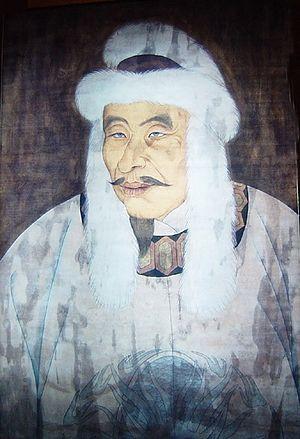
Les guerres entre les dynasties Jin et Song sont une série de conflits qui opposent les Jürchens de la dynastie Jin aux chinois de la dynastie Song. En 1115, les Jürchens se rebellent contre leurs souverains, les Khitans de la dynastie Liao et proclament le début de la dynastie Jin. Très vite, ils s'allient avec les Song, qui sont des ennemis des Liao depuis des décennies. D'après les termes de l'alliance, les Jin doivent rendre aux Song des territoires du nord de la Chine que les Liao contrôlent depuis 938. Cependant, la défaite rapide des Jurchens combinée avec les échecs militaires des Song font que les Jin sont, finalement, réticents à céder ces territoires. À la suite de l’échec des négociations, les relations entre les deux dynasties se tendent et en novembre 1125, les Jurchens attaquent les Song en envoyant une armée marcher sur Taiyuan et une autre sur Kaifeng, la capitale des Song.
La dynastie Liao, également connue sous le nom d'Empire Khitan, est un empire d'Asie orientale qui a régné sur la Mongolie, une partie de la Russie orientale et du nord de la Chine continentale entre 907 et 1125. Elle a été fondée par le Khagan Khitan Yelü Abaoji à la suite de la chute de la dynastie chinoise Tang.
La dynastie Jin, ou Grand Jin, a dirigé la Chine du Nord-Est. Elle a été fondée en 1115 par Jin Taizu, le dirigeant du peuple mandchou des Jürchens, et a pris fin en 1234 par l'invasion des Mongols de Gengis Khan. Son nom est parfois écrit Kin, Jurchen Jin ou Jinn en anglais pour la différencier d'une autre dynastie Jin qui a régné sur la Chine et dont le nom est identique lorsqu'il est transcrit sans signes diacritiques de marqueur de tonalité dans le système Hanyu pinyin depuis le chinois standard.
Les Jürchen sont un peuple aujourd'hui disparu qui se développa en Mandchourie sous l'empire khitan. Ils finirent par envahir leurs suzerains khitan et le Nord de la Chine, repoussant les Song au Sud, pour fonder leur propre dynastie, celle des Jin. Ils furent le premier empire chinois à faire de Pékin leur capitale. Ils subirent les attaques de Gengis Khan et de ses descendants, voyant leur territoire se faire grignoter pendant trois décennies par les Mongols avant de finalement disparaître. Un royaume des Jürchen va perdurer en Mandchourie jusqu'à ce que Nurhachi renomme son peuple les Mandchous et l'amène à envahir une nouvelle fois la Chine et fonder la dernière des dynasties chinoises : celle des Qing. Le peuple jürchen, ainsi que sa langue, sont les ancêtres directs du peuple et de la langue mandchoue.
Cette page concerne l'année 1122 du calendrier julien.
Jin Taizu, ou Wanyan Aguda est un empereur de la dynastie Jin né le 1ᵉʳ août 1068 et mort le 19 septembre 1123. Il règne de 1115 à sa mort.